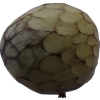
Label: cherimoya